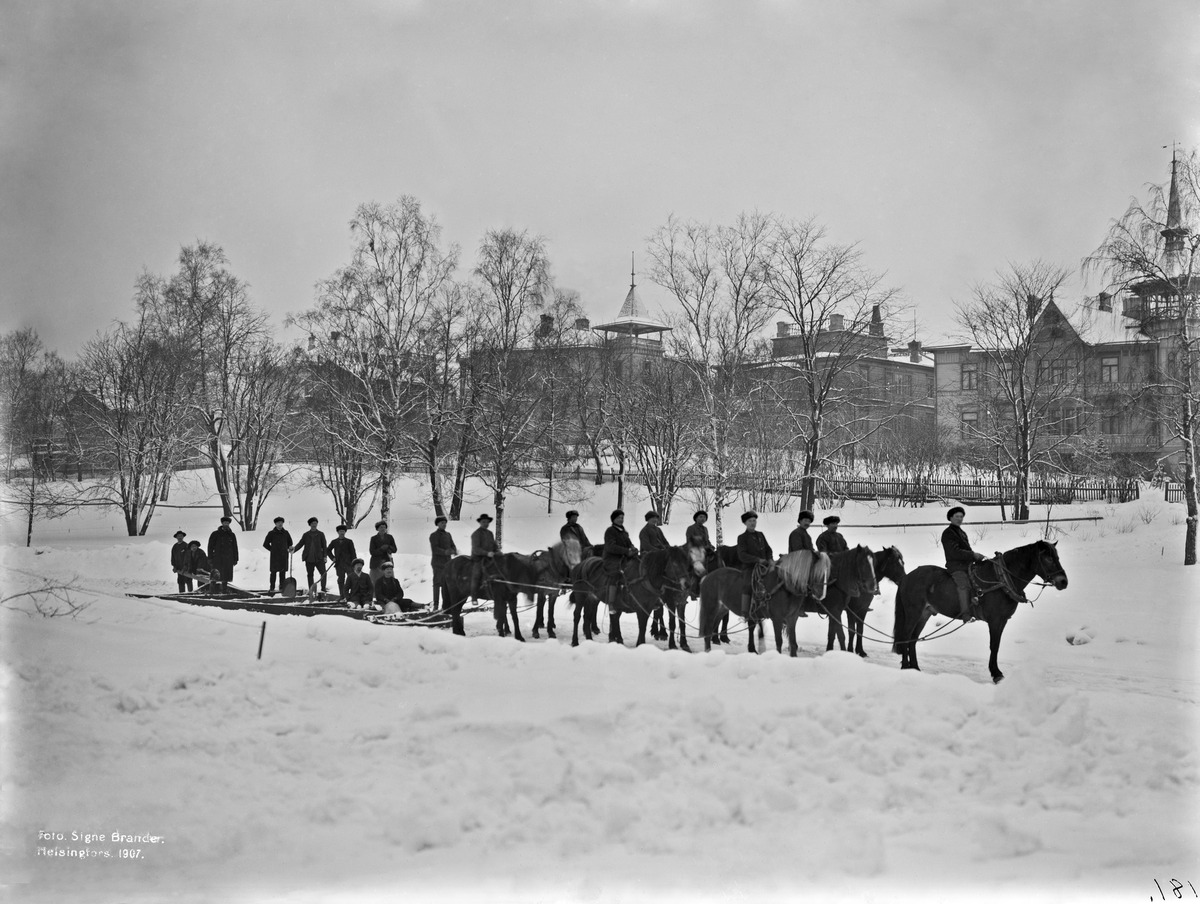
Hevosvetoinen lumiaura Kaivopuistossa  Isolla Puistotiellä
sisällön kuvaus: Hevosvetoinen lumiaura Kaivopuistossa  Isolla Puistotiellä mustavalkoinen
Kuvaaja: Brander, Signe, valokuvaaja
Ajankohta: kuvausaika 1907
Paikka: Suomi, Uusimaa, Helsinki, Kaivopuisto Helsinki, Iso Puistotie
Aiheet: Helsingin kaupunki, talvi, lumi, hevosajoneuvot, kotieläimet, hevoset, kunnallistekniikka